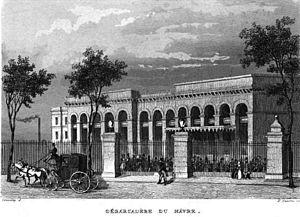
Gravure du débarcadère voyageurs de la gare du Havre en 1847. Bâtiment du à l'architecte William Tite.
Le Chemin de fer de Paris à la mer désigne un projet ferroviaire élaboré dans les premiers temps du chemin de fer en France, sous la Restauration, visant à relier Paris au Havre via Rouen, avec un embranchement vers Dieppe. S’inscrivant dans les réflexions générales du gouvernement pour améliorer et accélérer les transports dans le royaume, il a pour ambition de donner à Paris les moyens de constituer une place commerciale d’envergure, tant au niveau national qu’en Europe continentale.
La gare du Havre est une gare ferroviaire française, terminus de la ligne de Paris-Saint-Lazare au Havre, située au croisement du boulevard de Strasbourg et du cours de la République, à proximité du centre-ville du Havre, grand port maritime et sous-préfecture du département de la Seine-Maritime, en région Normandie.
Adolphe-Hippolyte Couvelet dit Adolphe-Hippolyte Couveley est un lithographe et un artiste-peintre de marine français.